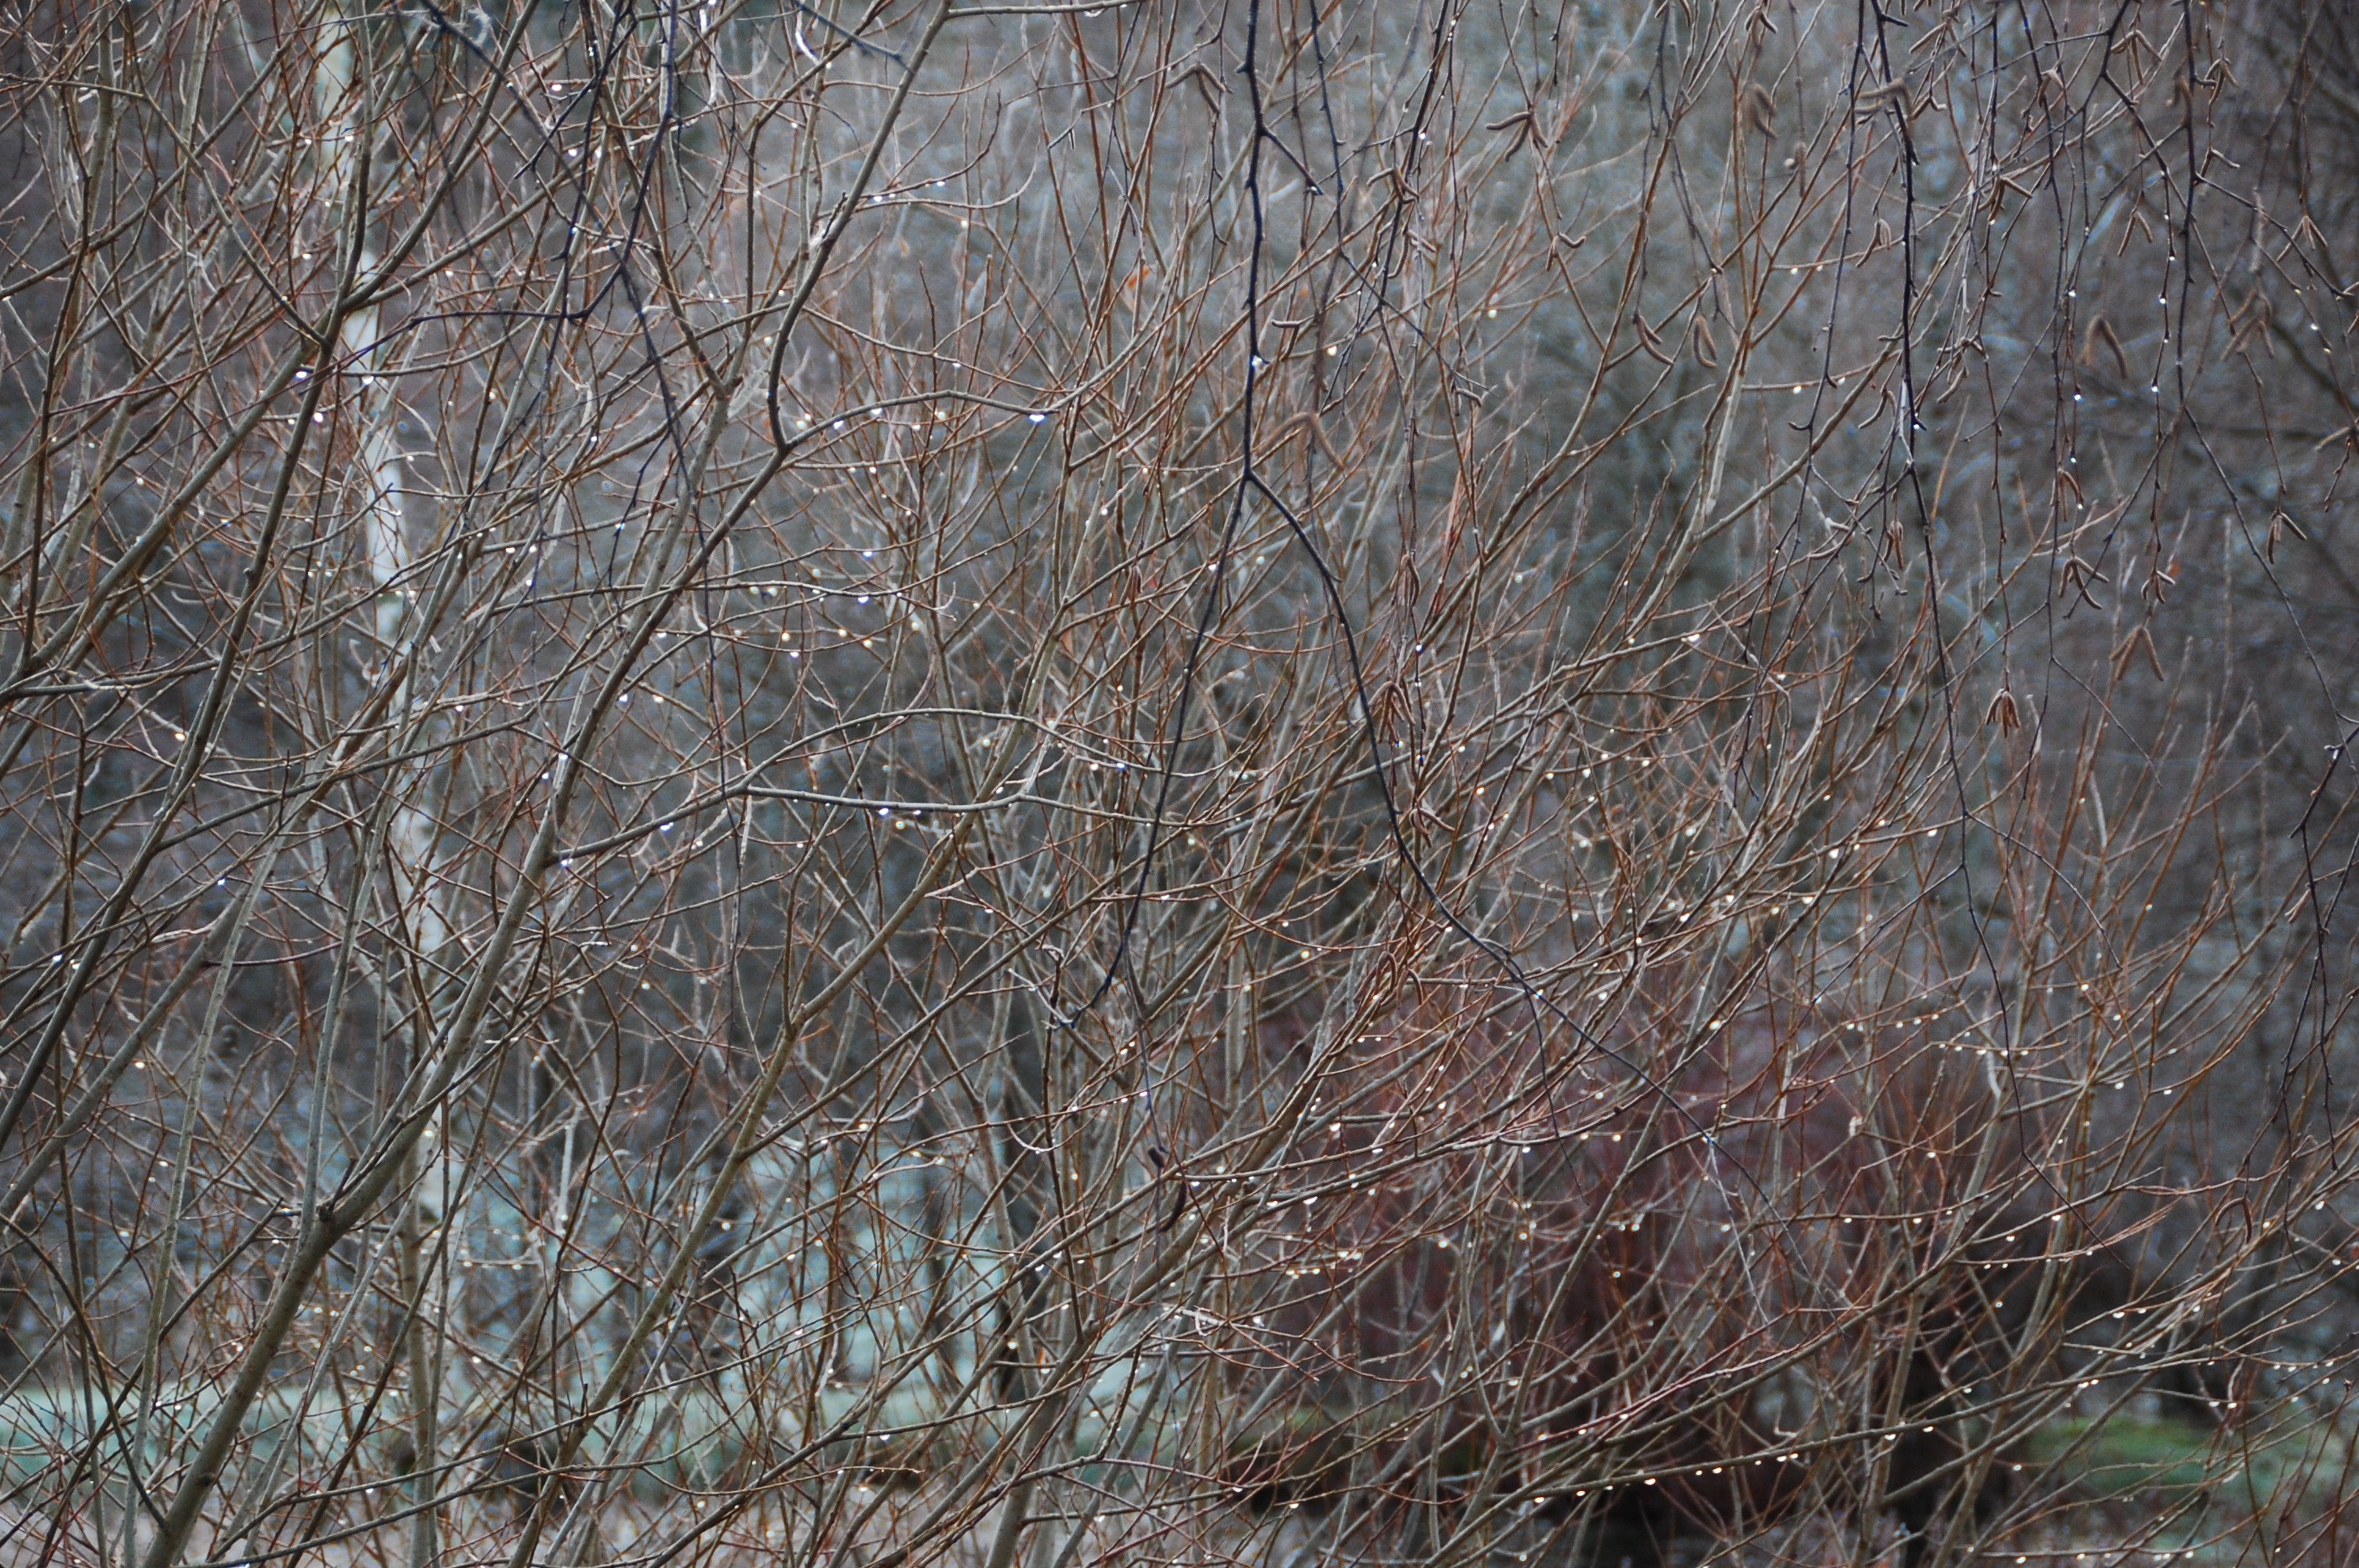
tree, forest, grass, branch, snow, winter, wood, frost, wildlife, season, branches, gel, drops of water, woody plant